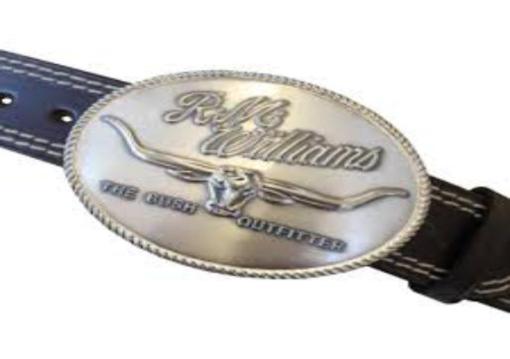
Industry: Clothes